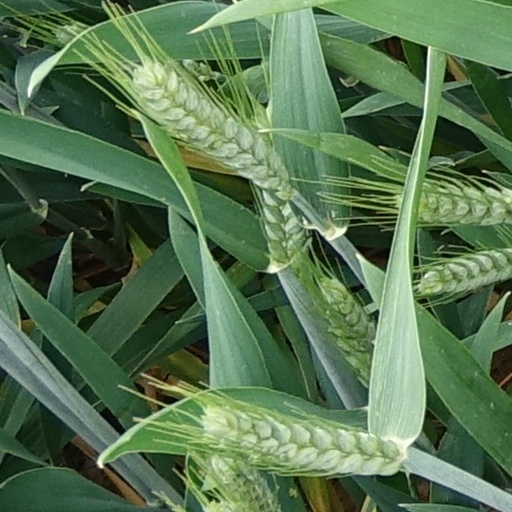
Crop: wheat